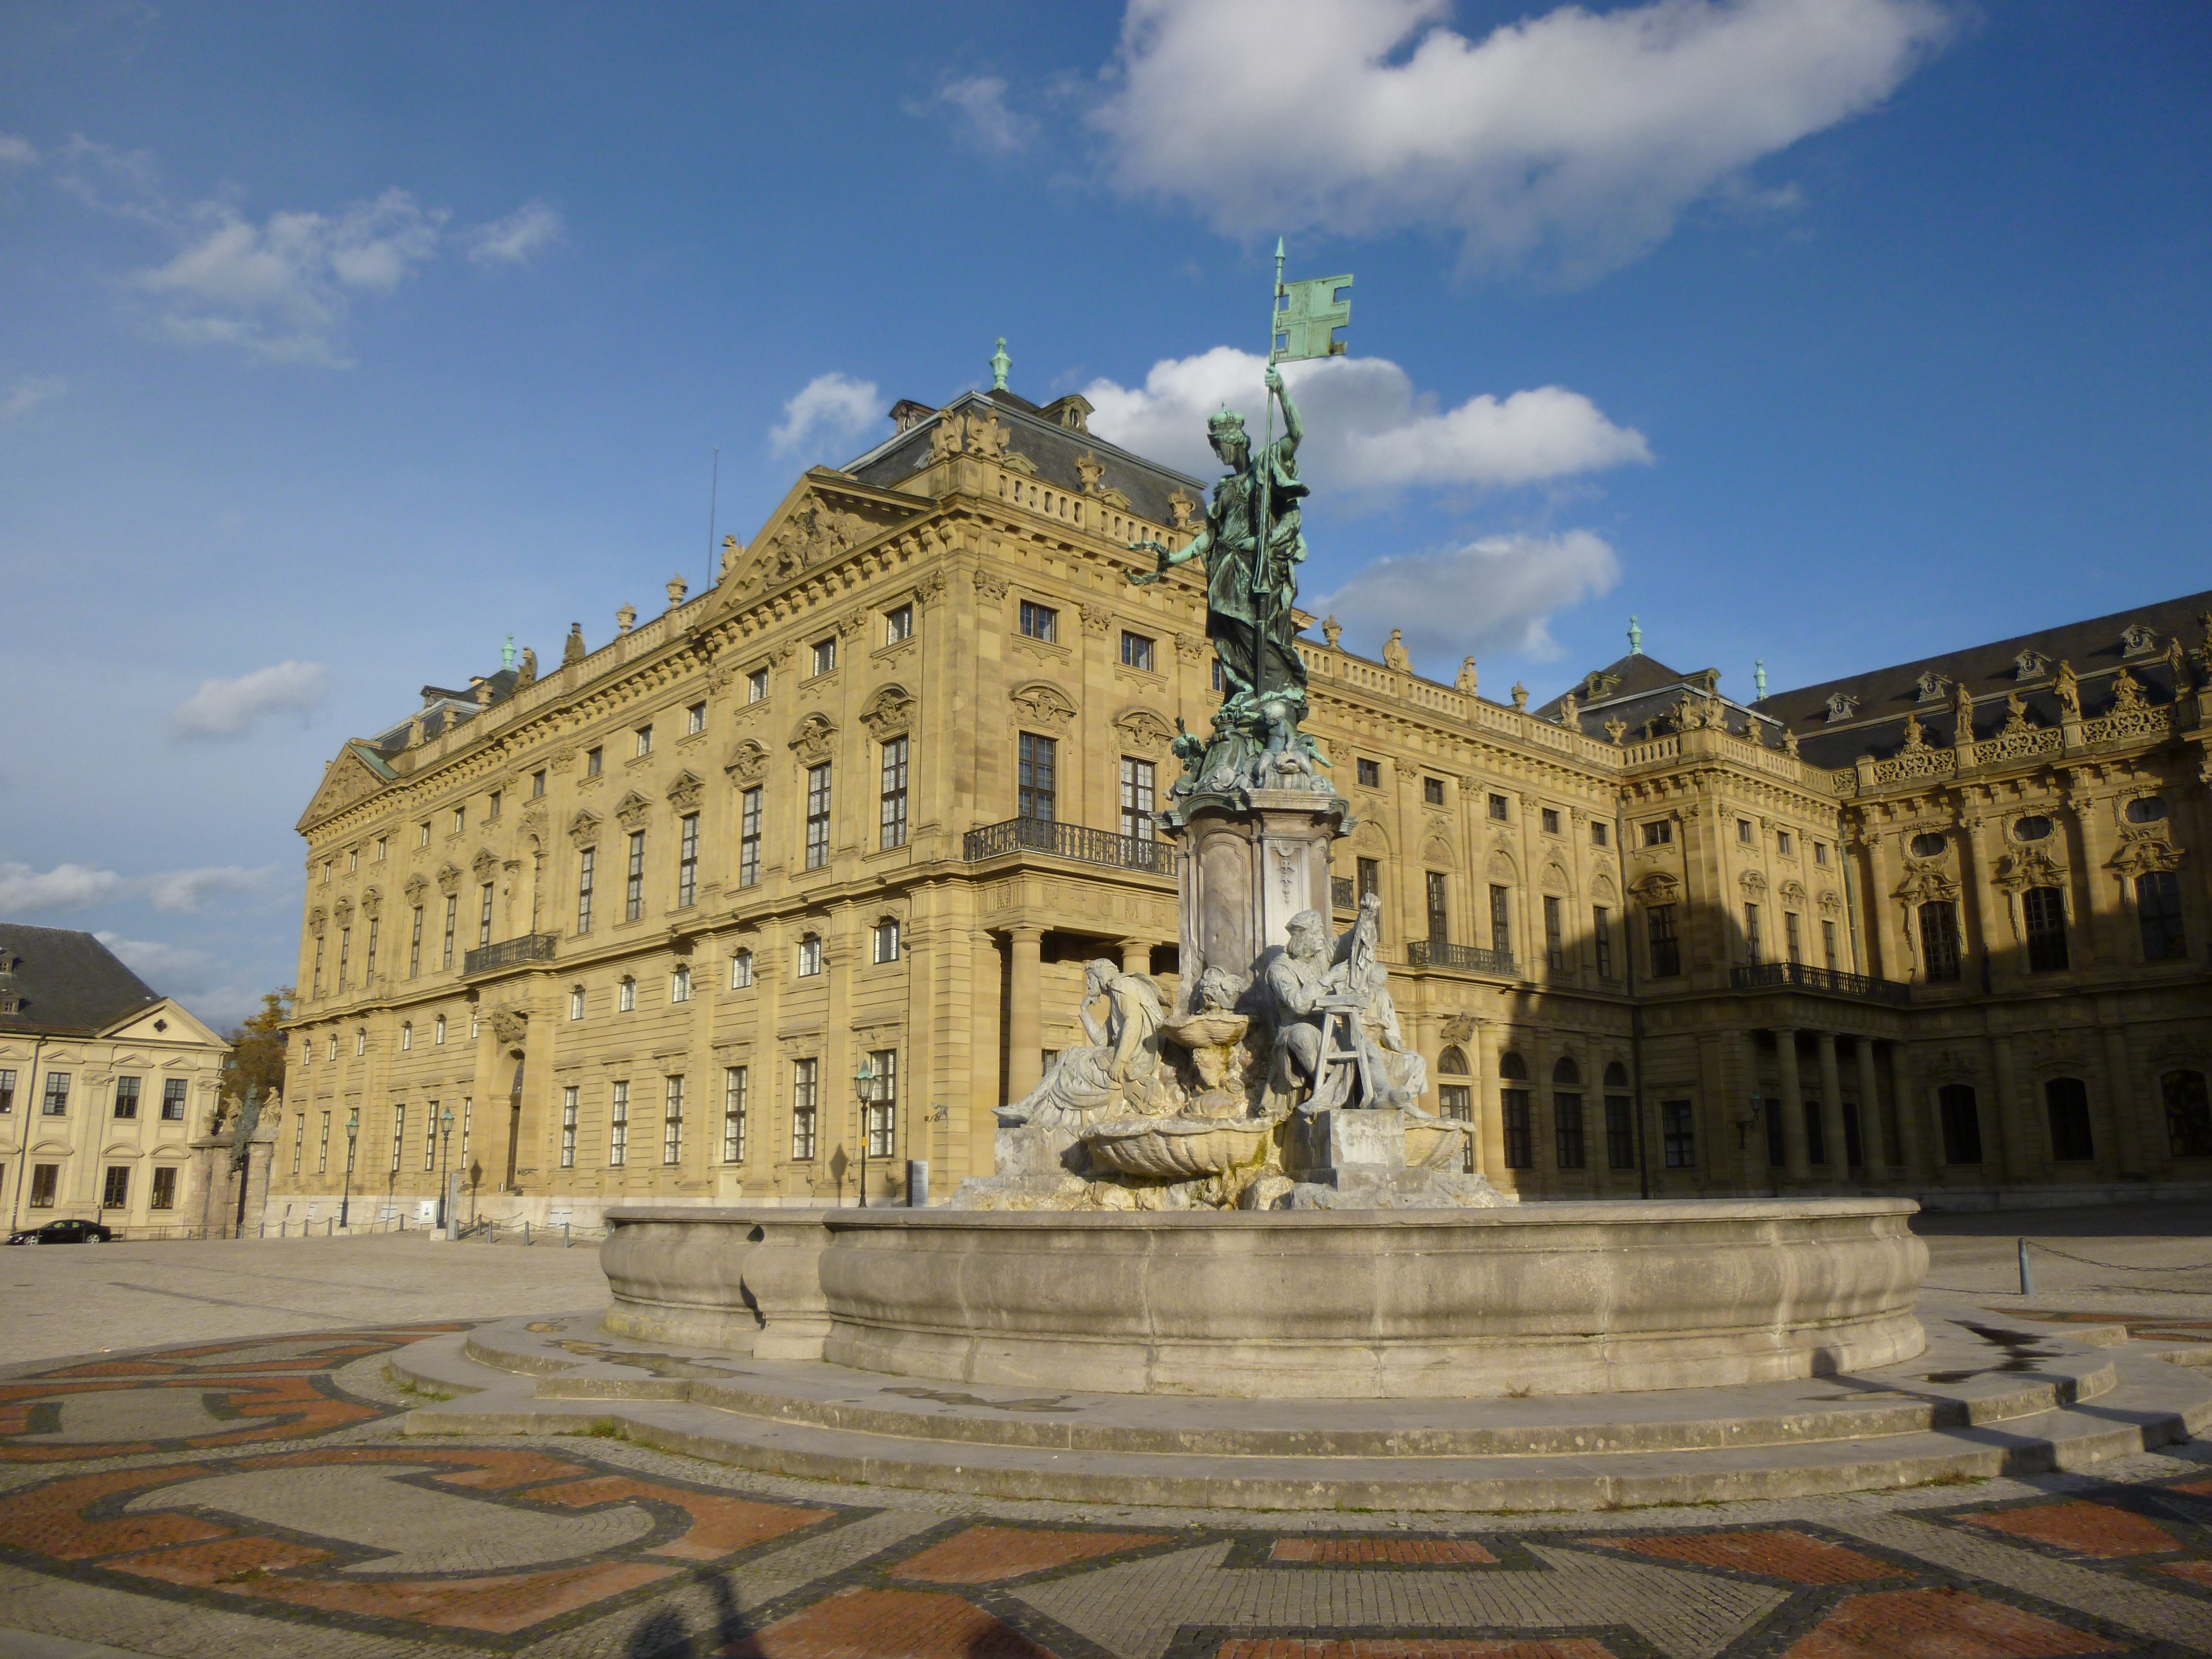
building, palace, monument, plaza, castle, landmark, residence, world heritage, temple, fountain, town square, unesco, basilica, historically, ancient rome, unesco world heritage site, w rzburg, historic site, ancient history, ancient roman architecture